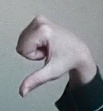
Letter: waw